József Schweidel

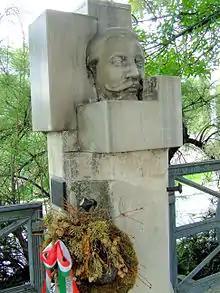
Sculpture of Schweidel

József Schweidel (18 May 1796, in Zombor (present-day Sombor) – 6 October 1849, in Arad) was a honvéd general in the Hungarian Army. He was executed for his part in the Hungarian Revolution of 1848, and is considered one of the 13 Martyrs of Arad.